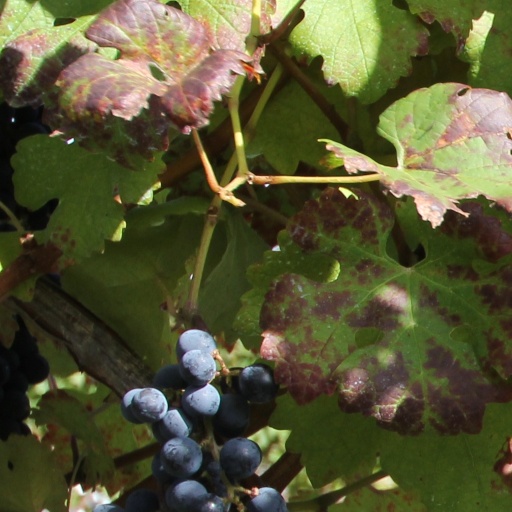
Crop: grape